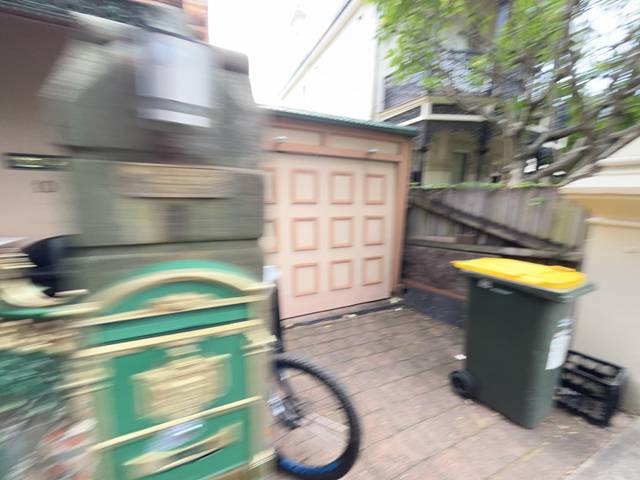
Region: Australia
Coordinates: -33.895, 151.15